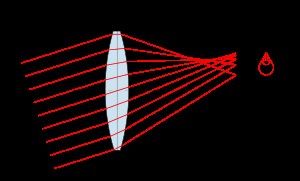
Koma (optik)
Koma i en enkelt linse, strålegangen er ikke korrekt gengivet (de ydeste stråler skal ikke ramme fokusplanet i et punkt, men lave en større lysplet jo yderligere de er), men billedet (image) er.
Begrebet koma anvendes i optik og især om teleskoper, koma i et optisk system refererer til aberration i visse optiske mønstre eller som følge af ufuldkommenhed i objektivet eller andre komponenter, som resulterer i punktkilder uden for teleskopets akse såsom stjerner vises forvrænget. Helt konkret, defineres koma som en variation i forstørrelsen over teleskopets indgangspupil. I refraktive eller diffraktive optiske systemer, især dem der danner billeder i et stort spektralområde, kan koma være en funktion af bølgelængden.